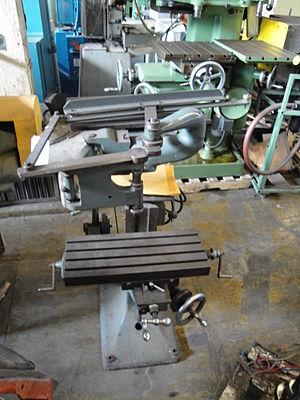
Les fraiseuses à reproduire ont été conçues pour permettre l'usinage de surfaces complexes sans traçage préalable et sans outillages spéciaux. Les premières machines basées sur le système du pantographe demandant une habileté toute particulière de l'opérateur, sont remplacées par des commandes automatiques obéissant à des données numériques.